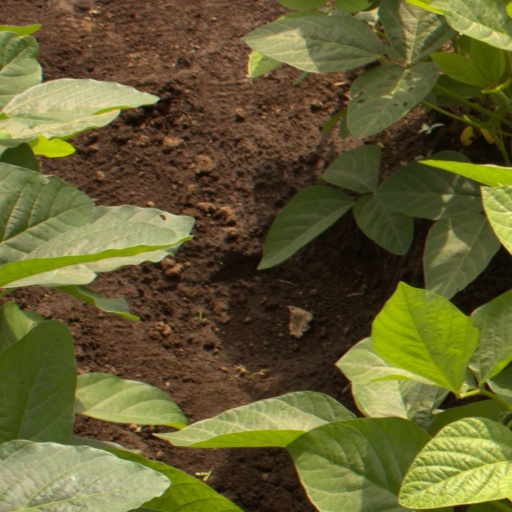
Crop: soybean